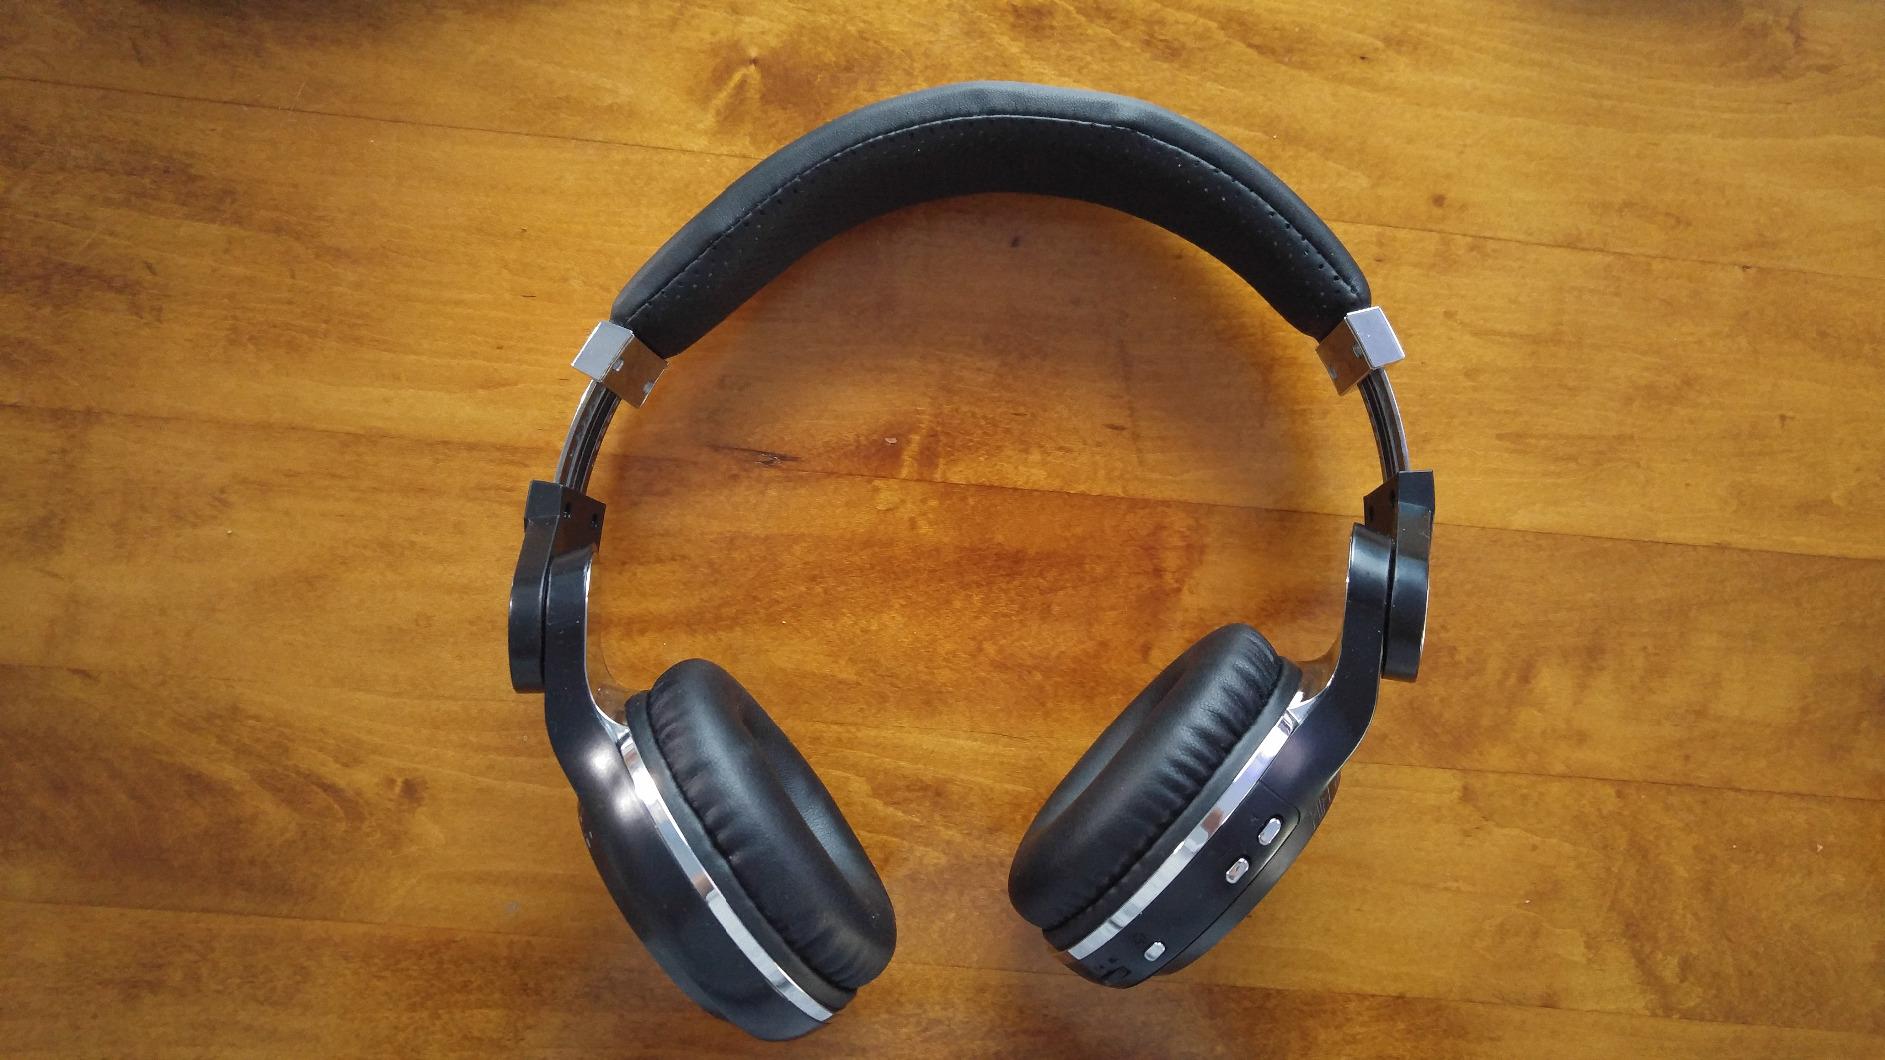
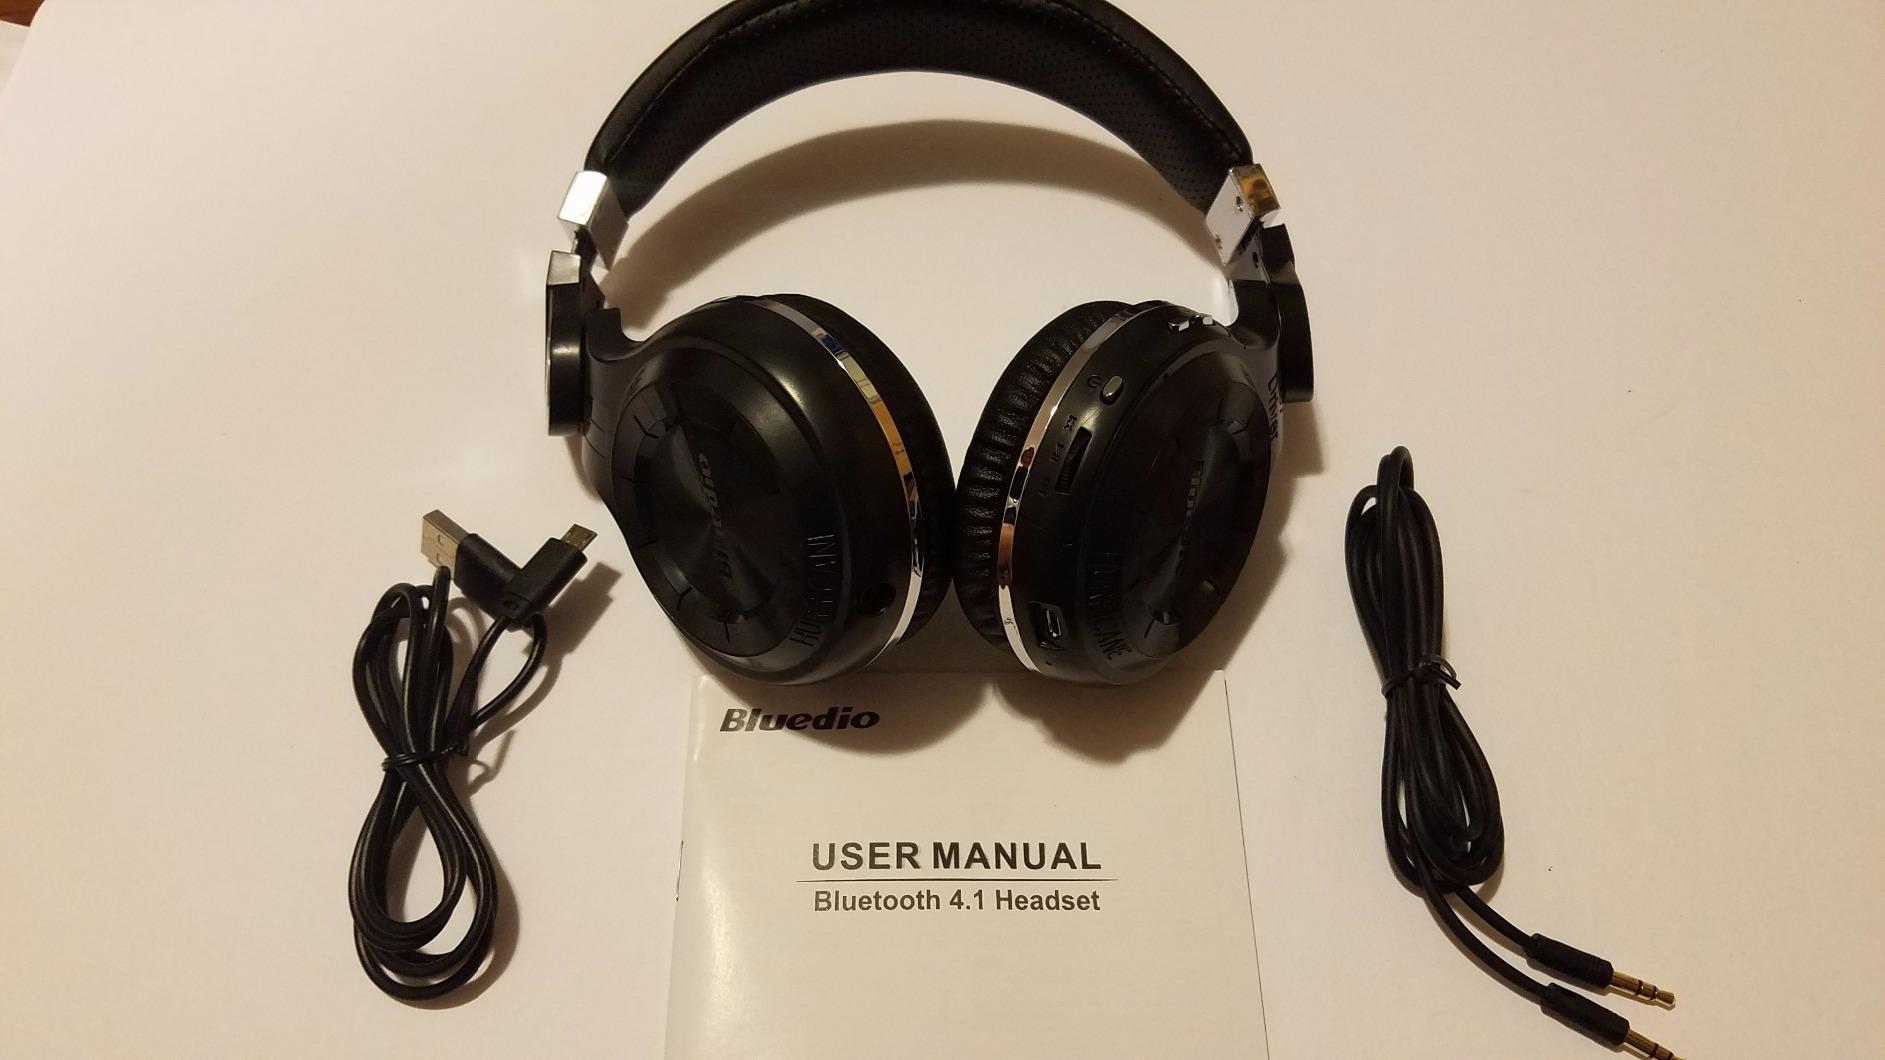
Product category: headphones
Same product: yes